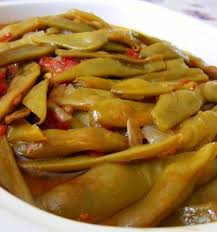
Yemek: taze_fasulye